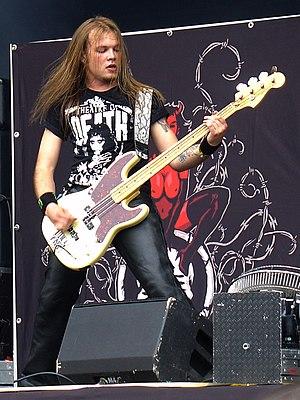
Amoral est un groupe de heavy metal finlandais, originaire de Helsinki. Leur style musical se caractérise par du metal technique, progressif, mélodique, orienté hard rock. Au fil de son existence, Amoral a joué dans des bars, clubs, festivals et autres venues en Finlande, en Europe, au Japon, en Chine, aux Philippines et aux États-Unis. Le groupe est actuellement composé de Ari Koivunen au chant, de Ben Varon et Silver Ots aux guitares, de Pekka Johansson à la basse et de Juhana Karlsson a la batterie. Leur musique est un mélange de tempos rapides, puissants et techniques. Niko Kalliojärvi utilise, comme la plupart des groupes de death metal, la technique du chant guttural.